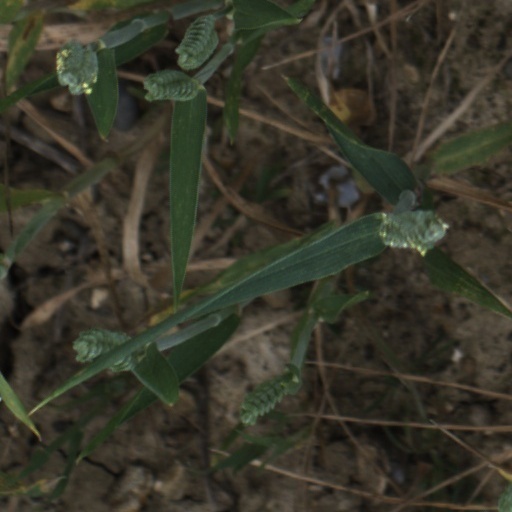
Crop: wheat